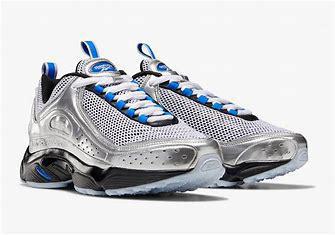
Brand: Reebok
Model: Daytona DMX Ii